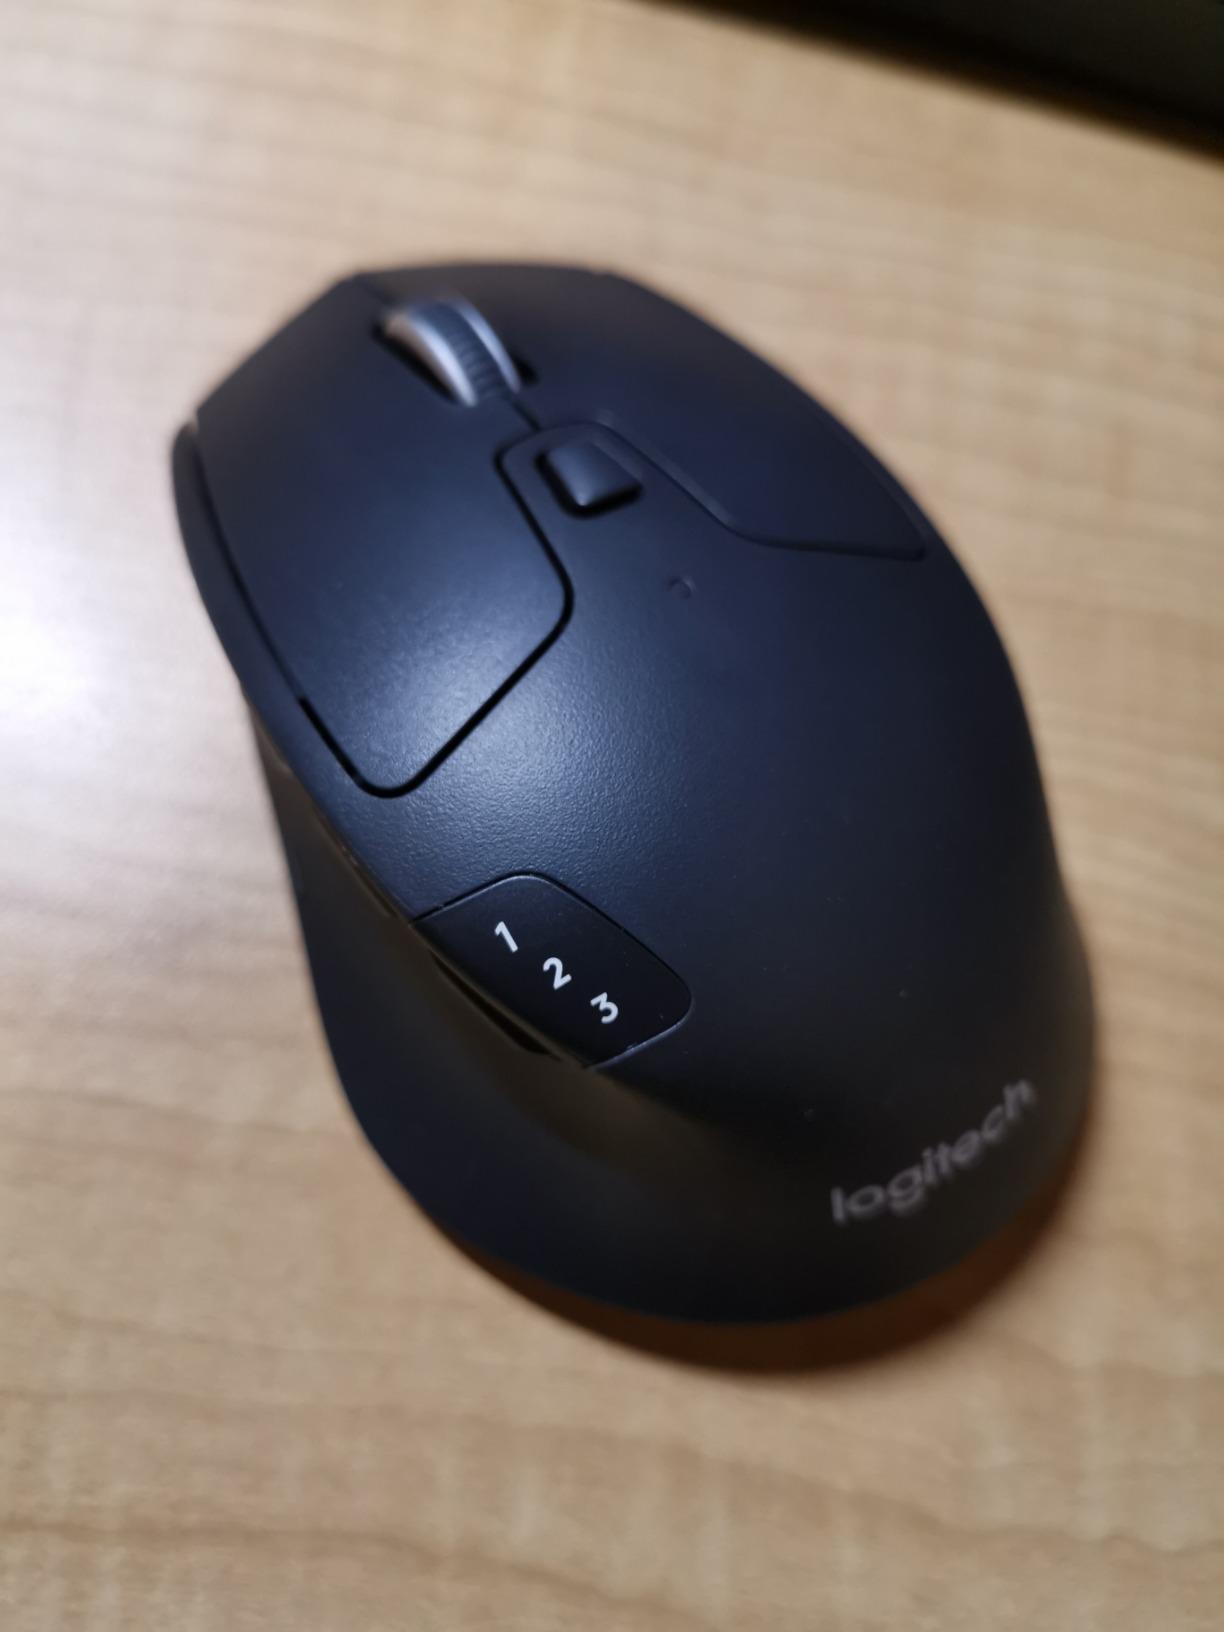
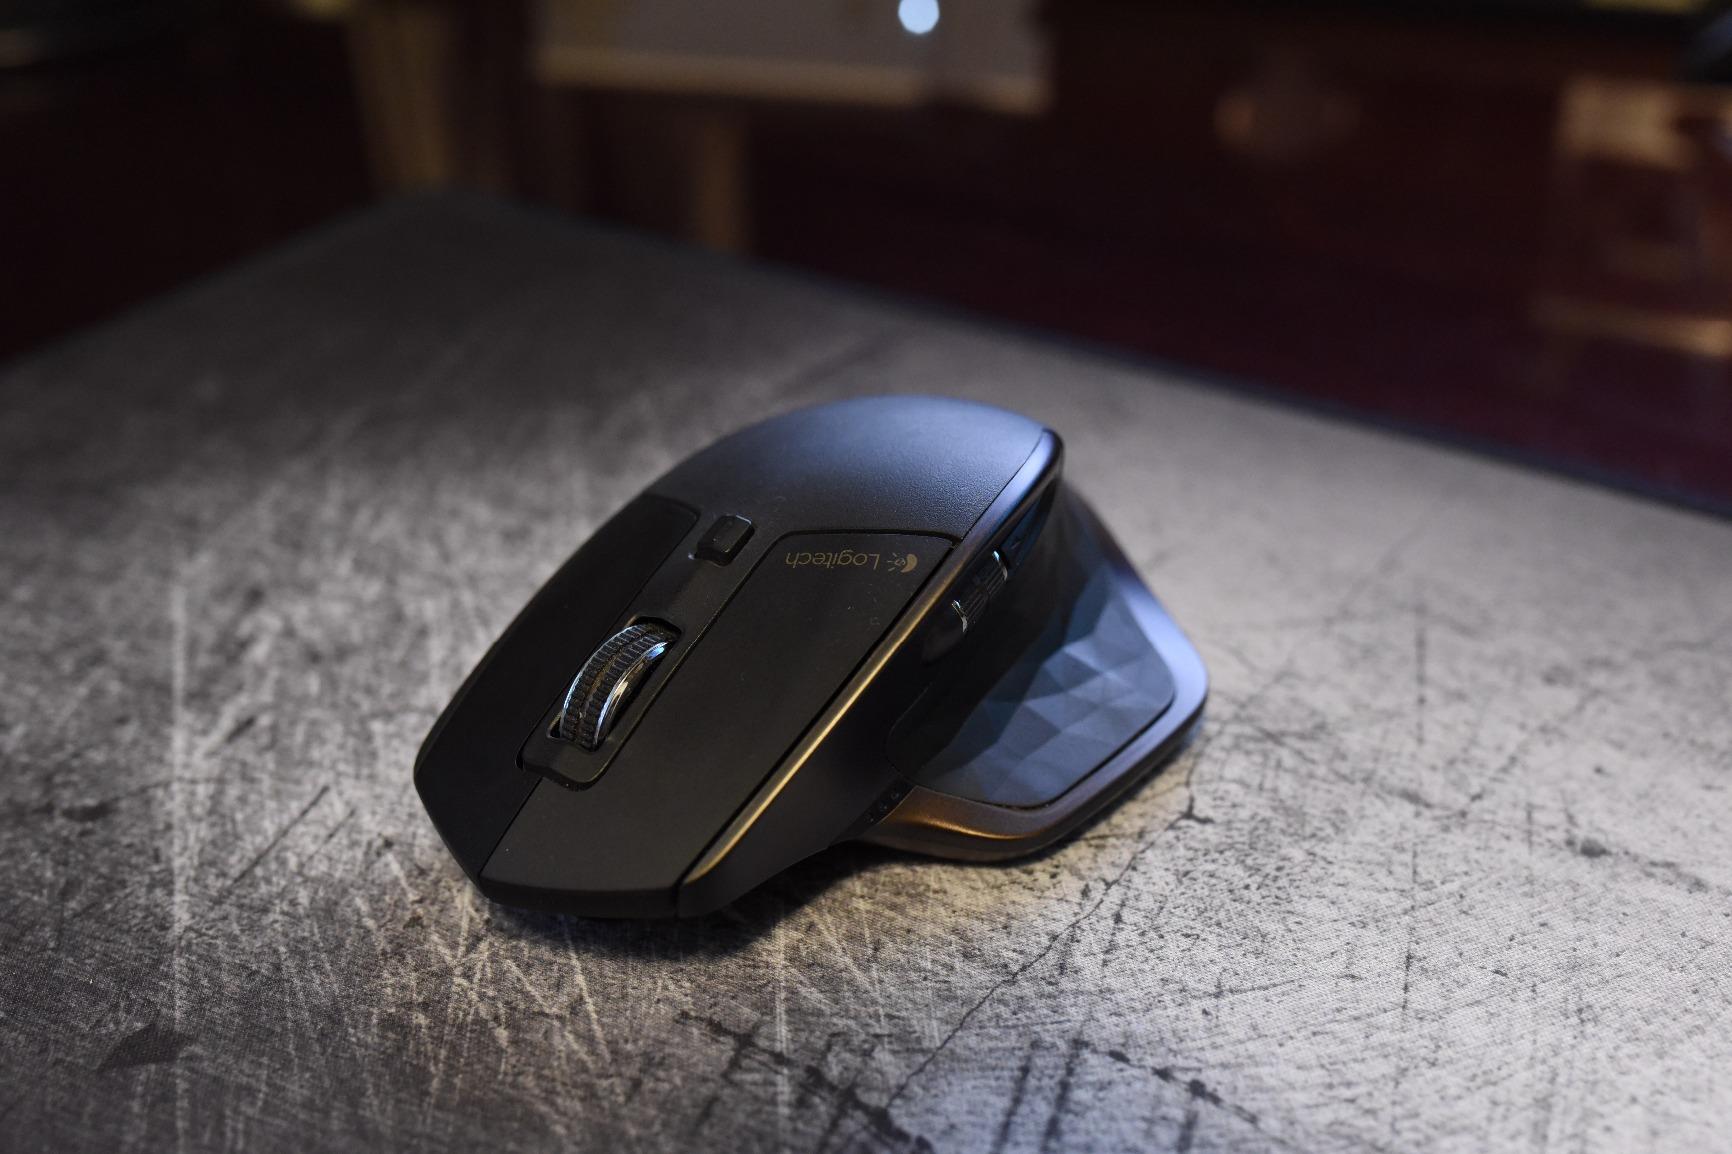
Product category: mouse
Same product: no